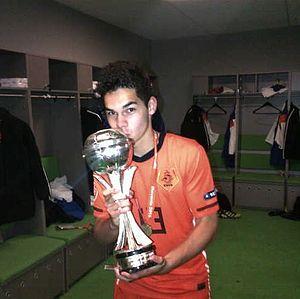
Sandy Walsh, né le 14 mars 1995 à Bruxelles en Belgique, est un footballeur néerlandais. Il évolue actuellement au SV Zulte Waregem au poste d'arrière droit.